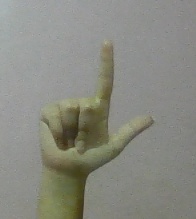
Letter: laam